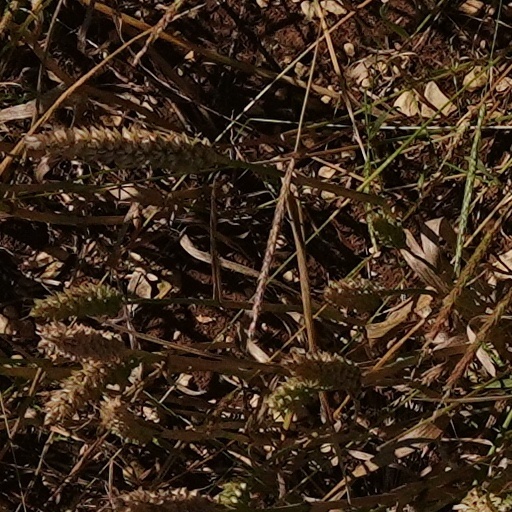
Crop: wheat